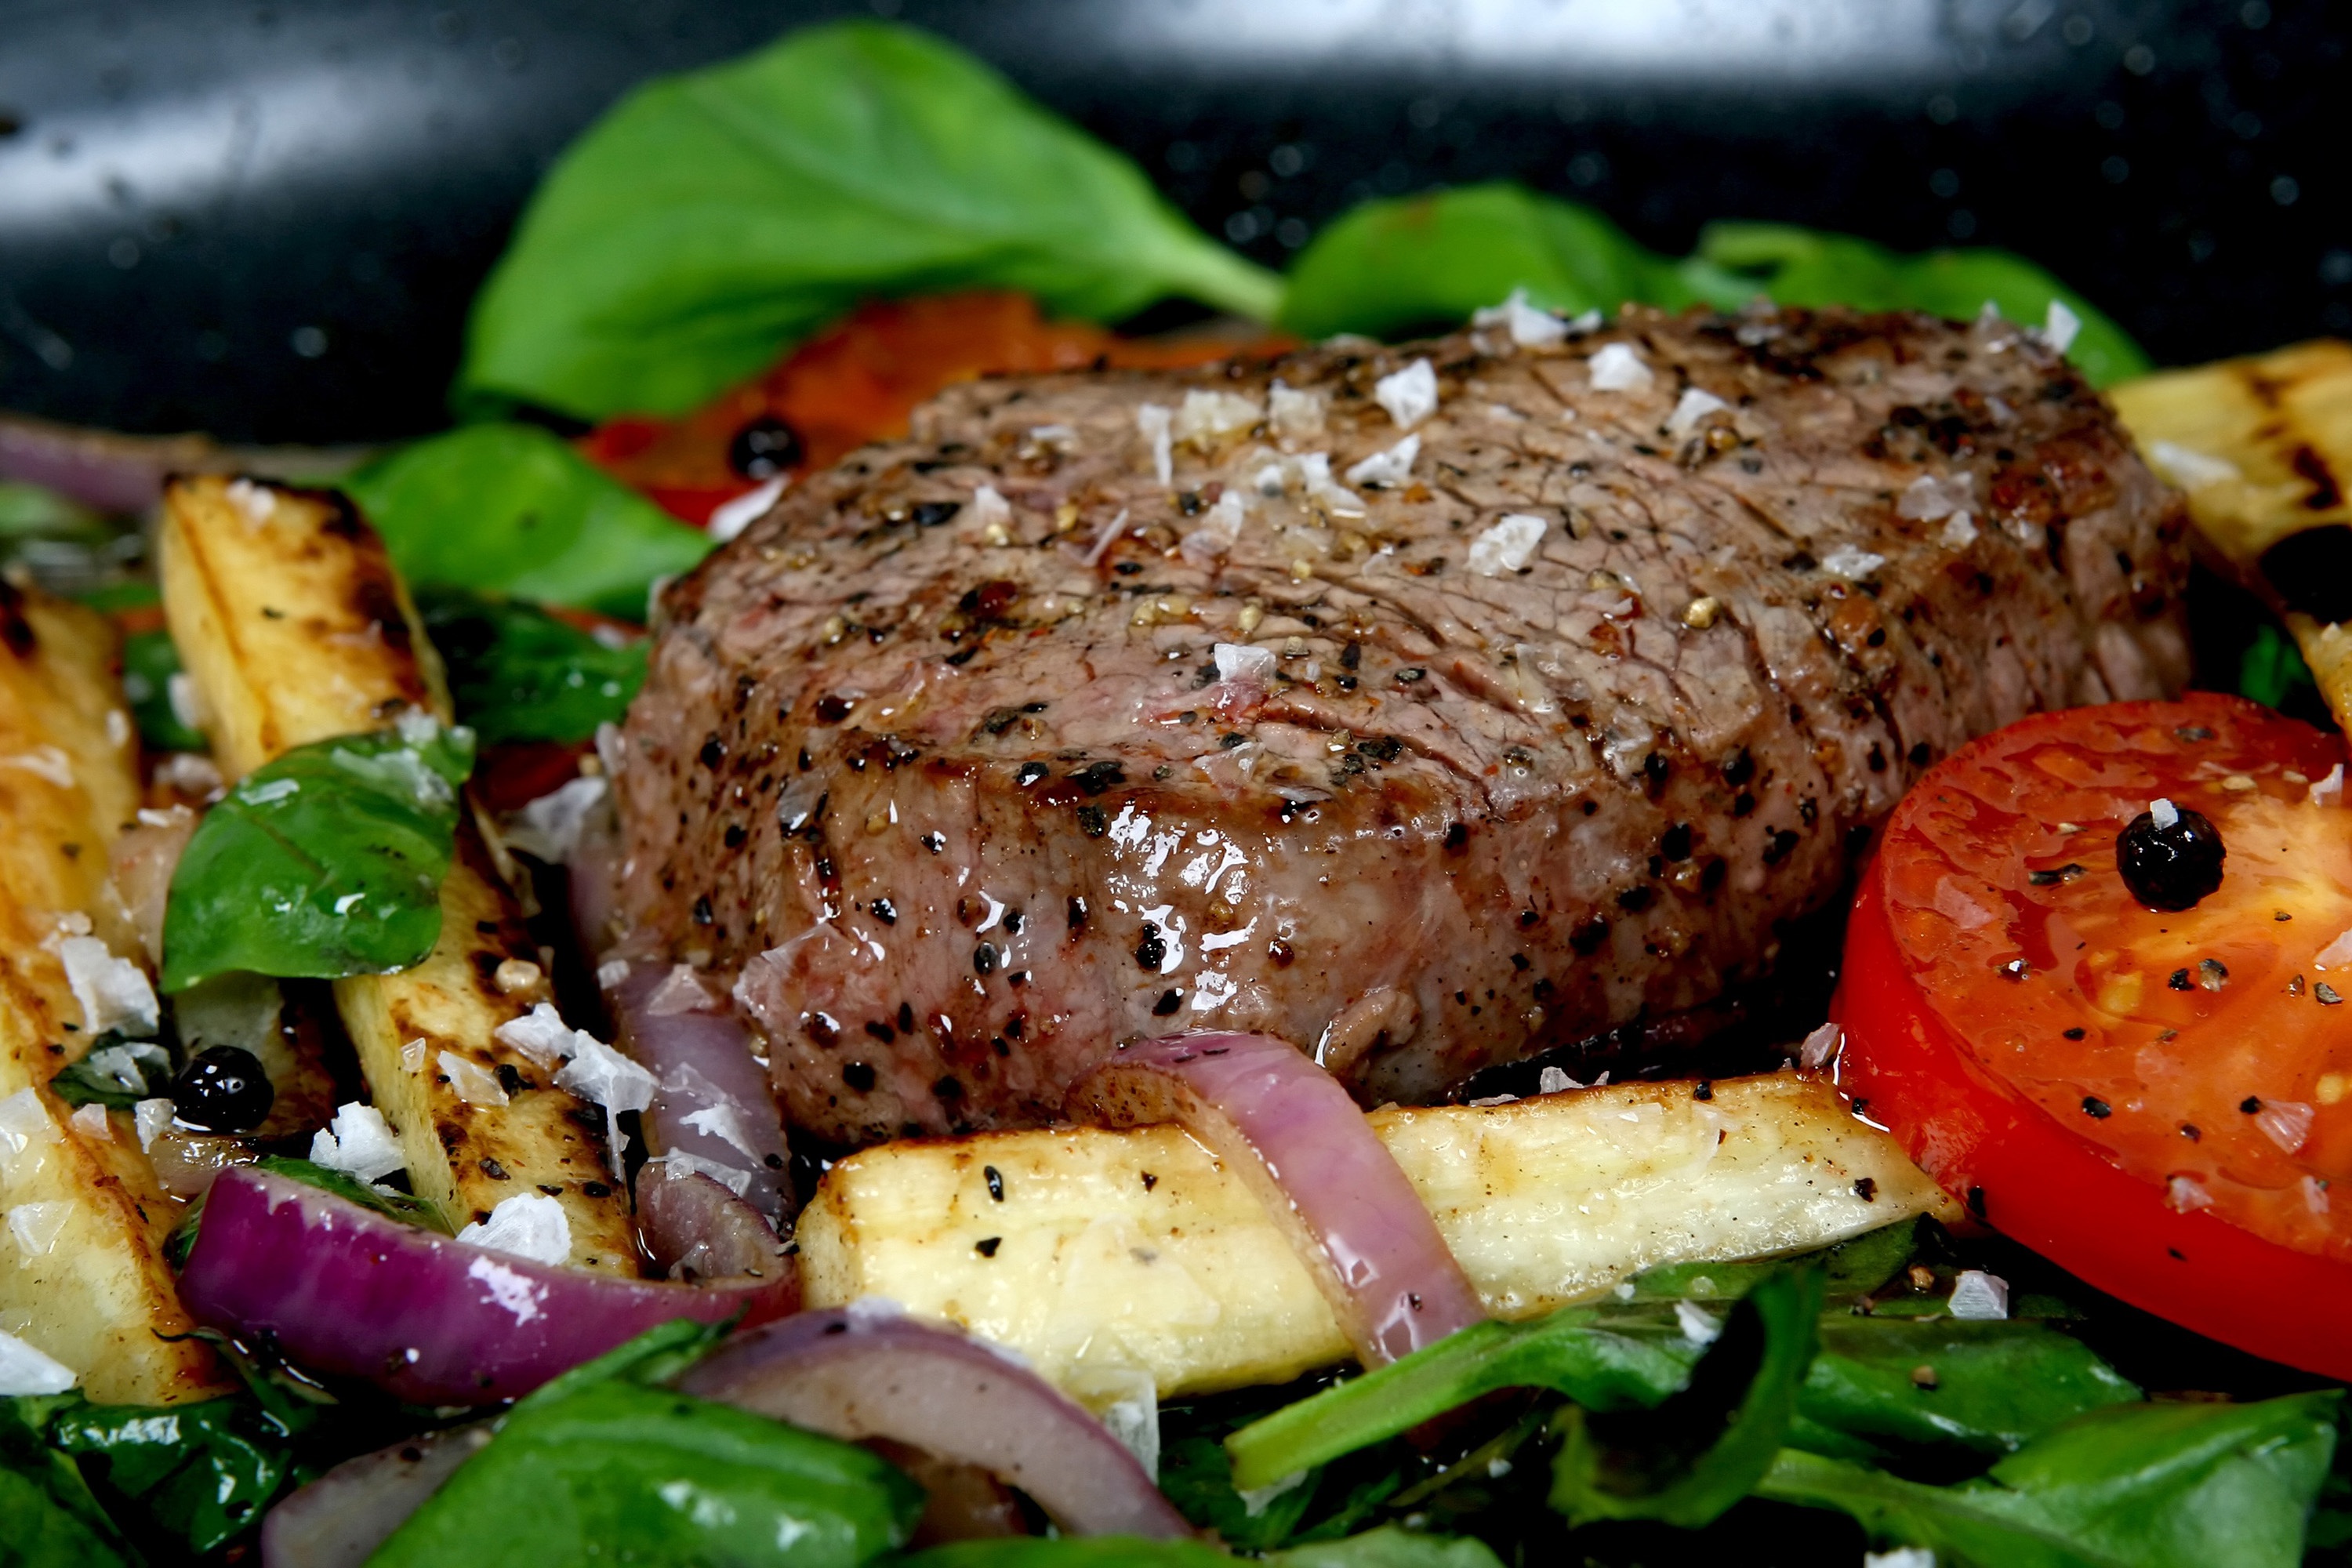
dish, food, cuisine, beef tenderloin, steak, ingredient, flat iron steak, meat, Steak au poivre, rib eye steak, veal, pork steak, produce, spinach salad, pork chop, pepper steak, recipe, sirloin steak, venison, roast beef, meat chop, la carte food, carne asada, vegan nutrition, roasting, salisbury steak, beef, Tournedos rossini, pork loin, garnish, mixed grill, patty